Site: brandenburg
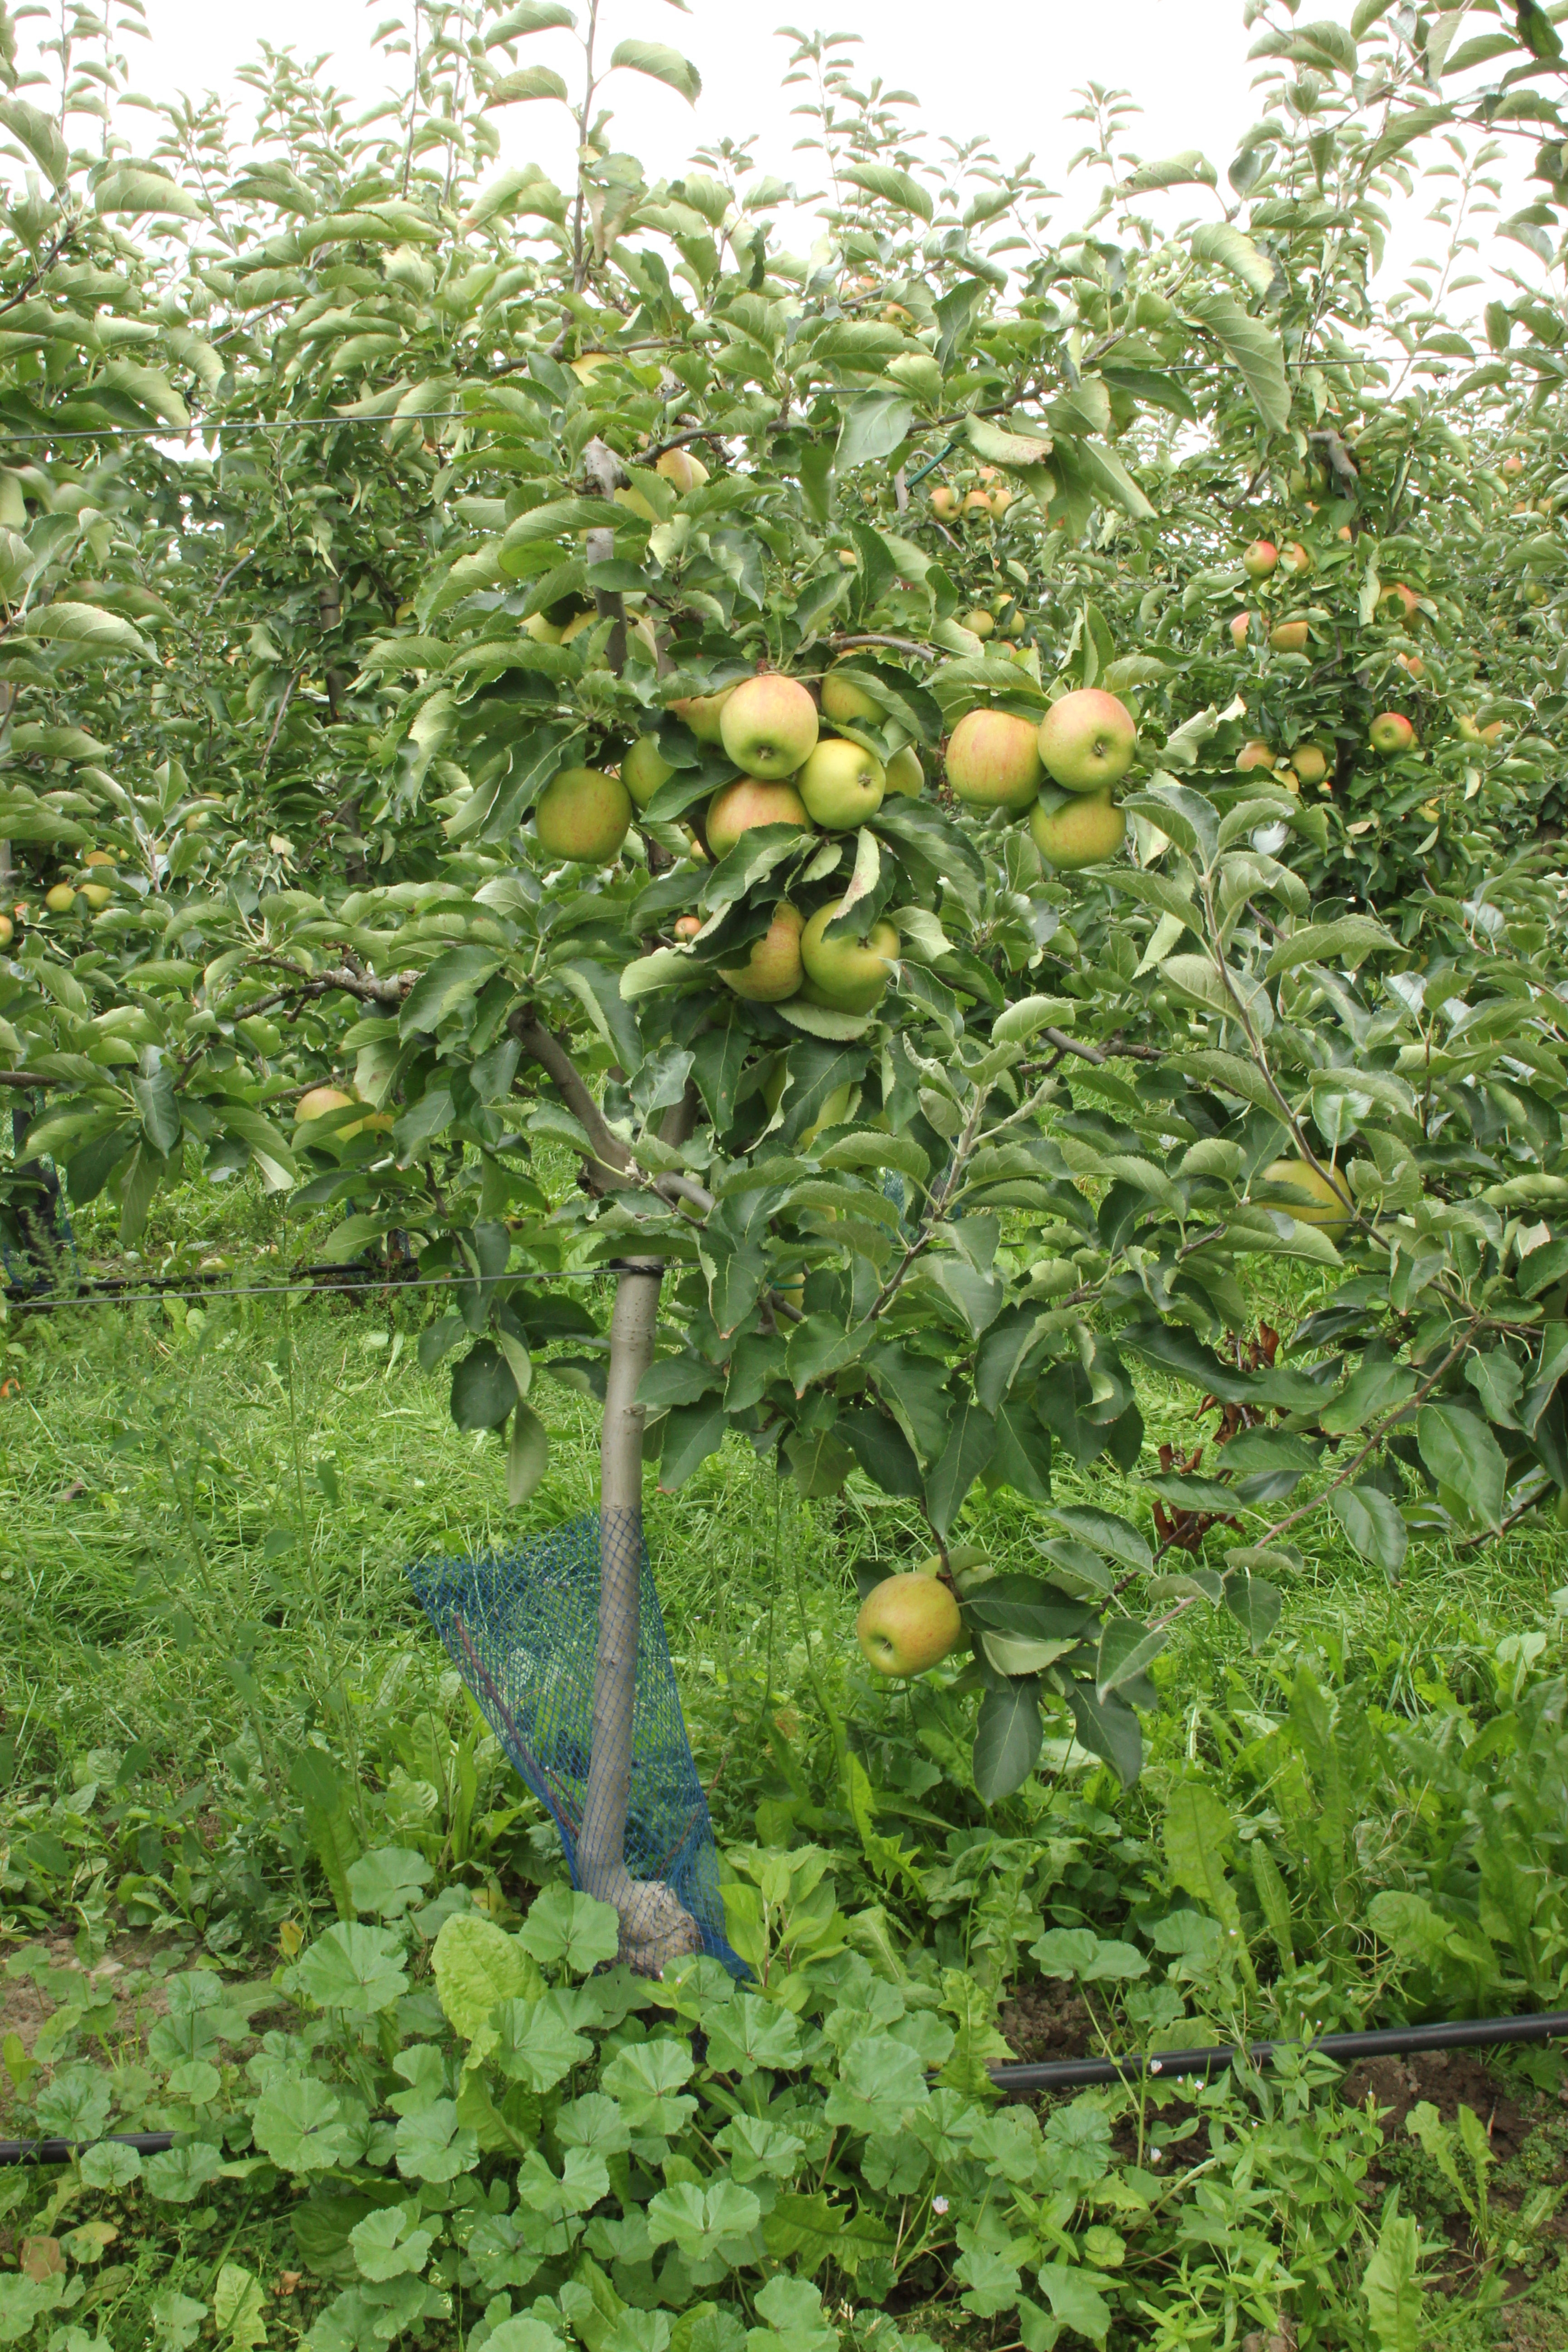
Growth stage (BBCH 87): Maturity of fruit and seed